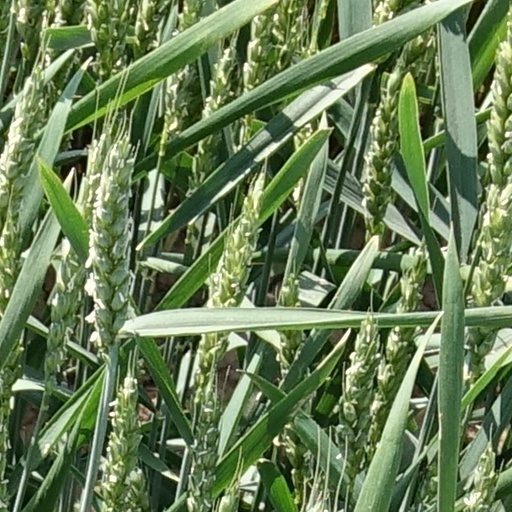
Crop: wheat